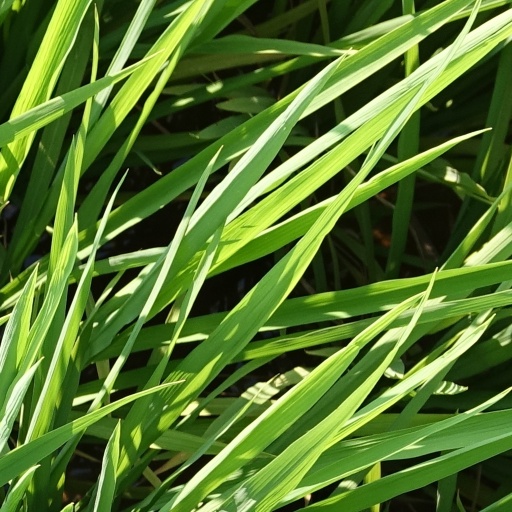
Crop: rice